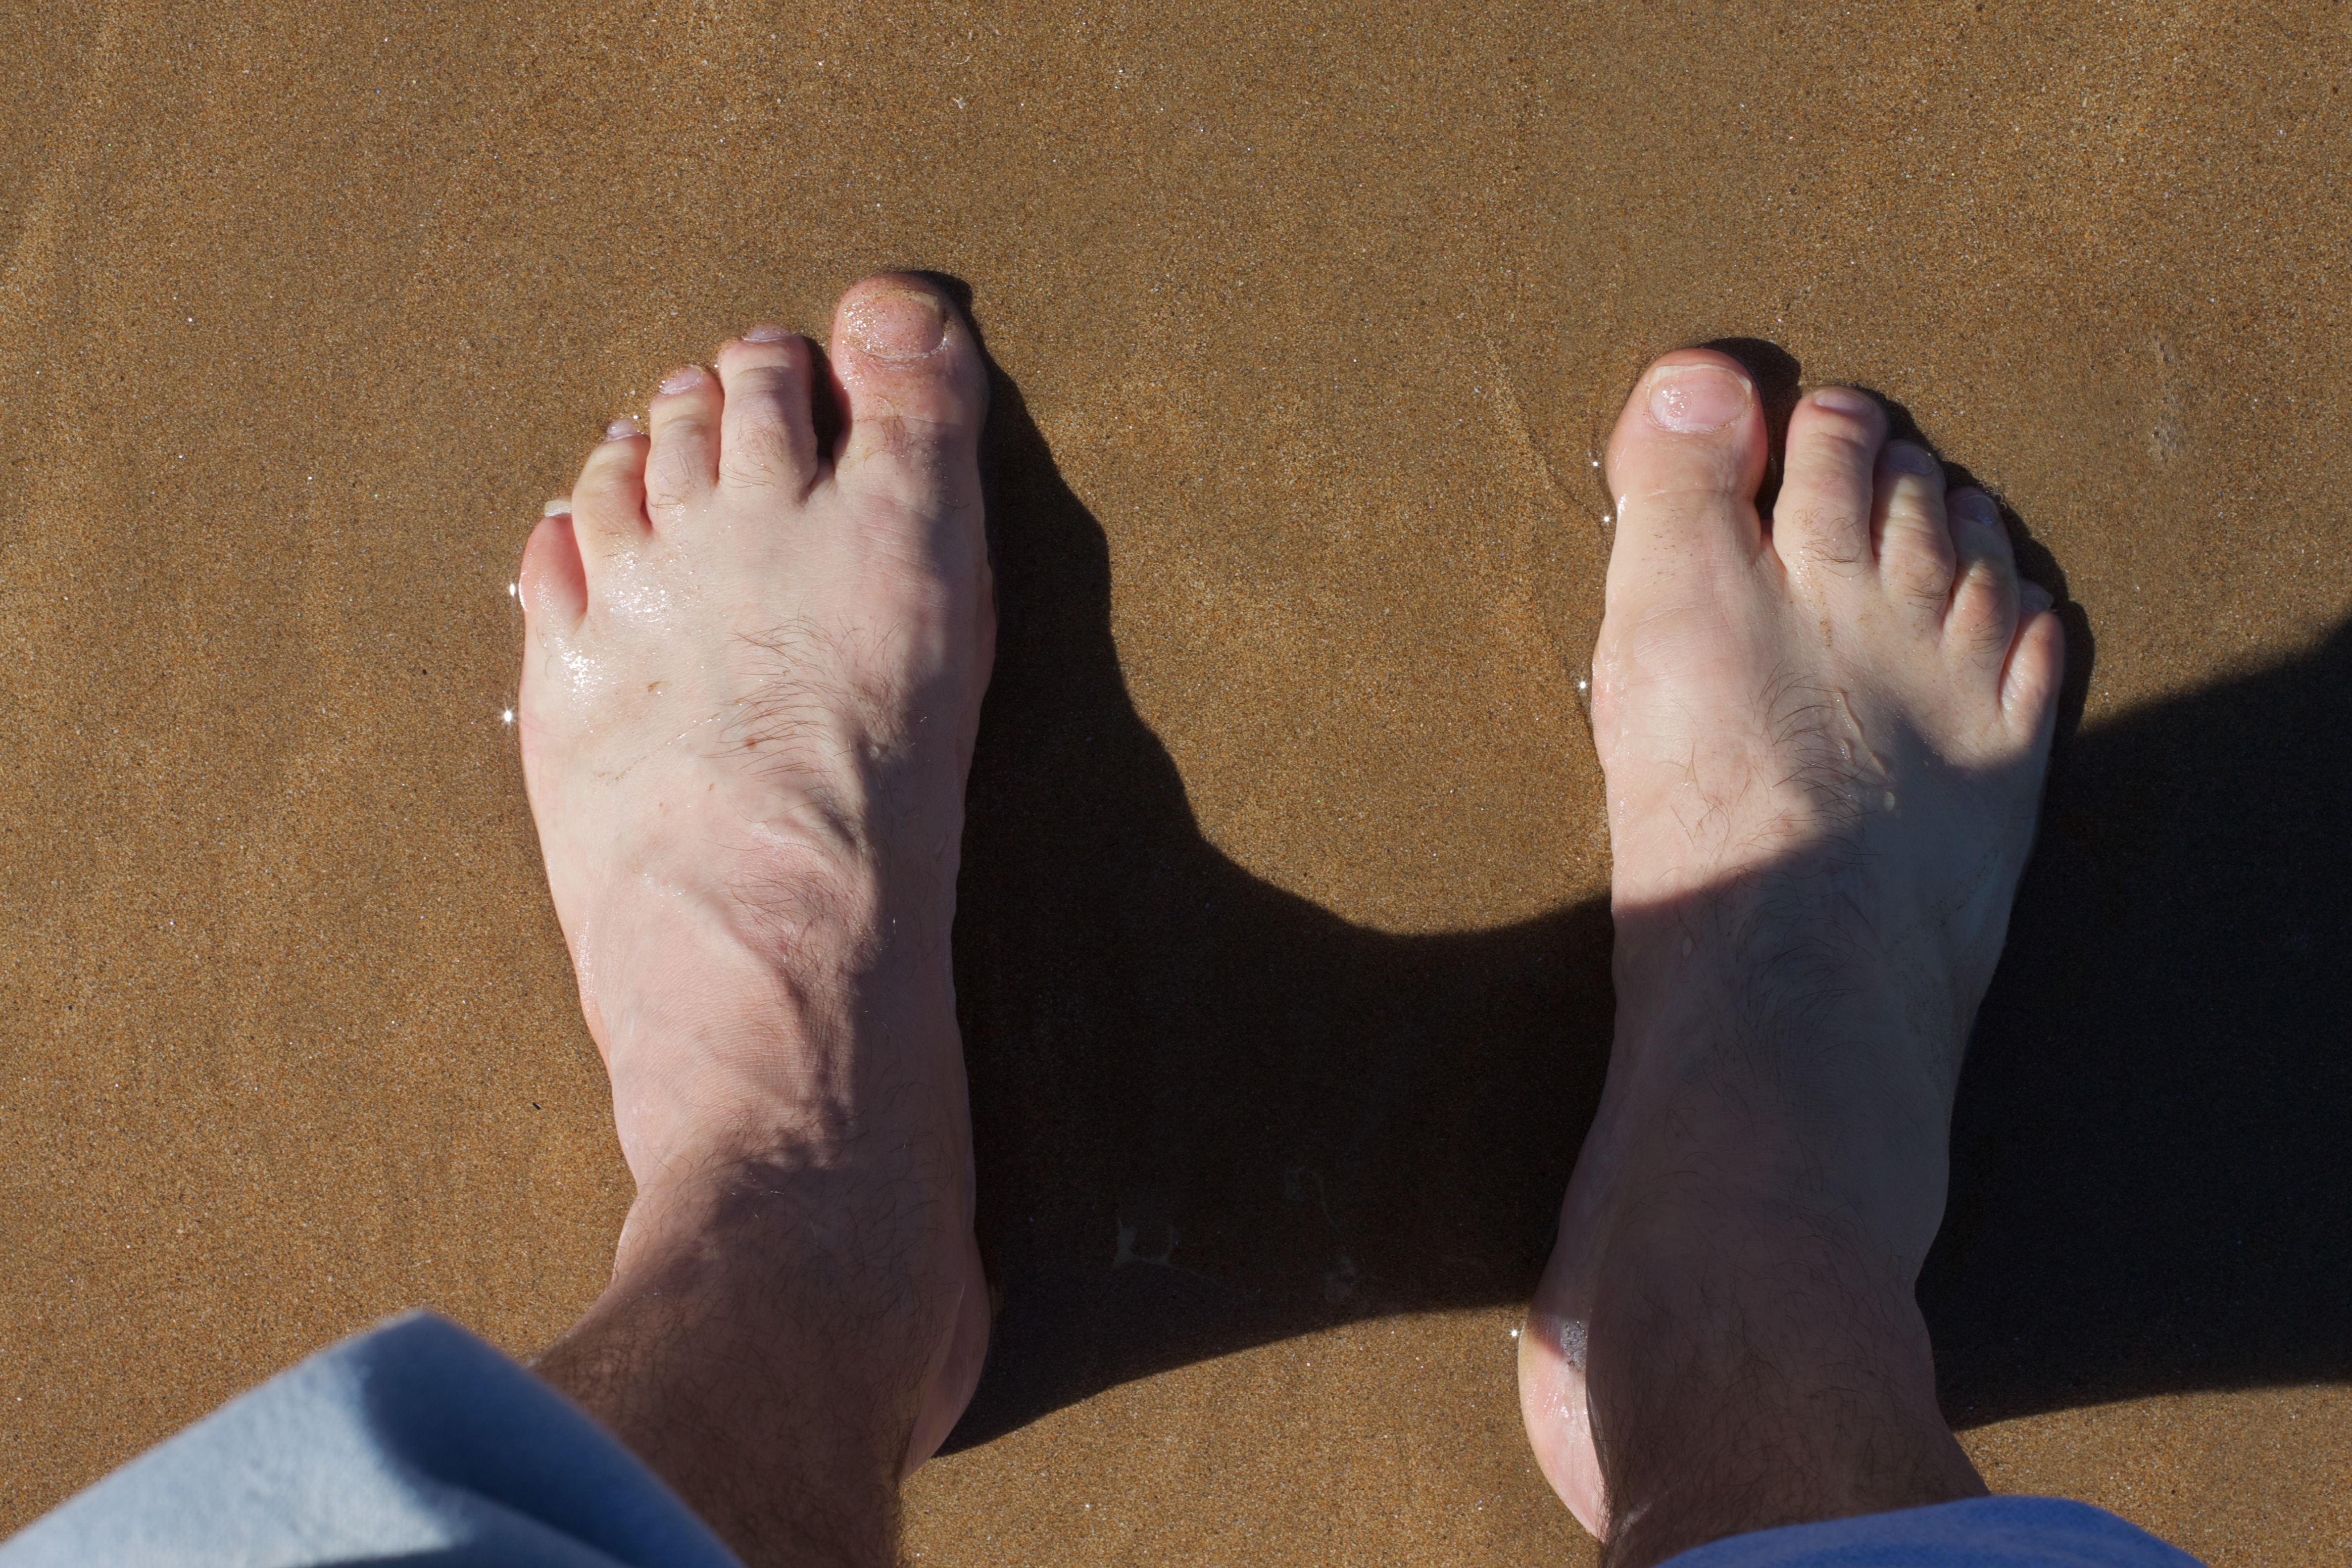
hand, leg, finger, foot, sole, arm, human body, toe, auodyssey, sense